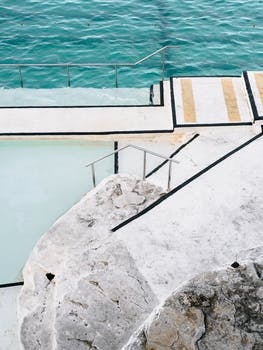
Label: No Watermark